Aleks Syntek

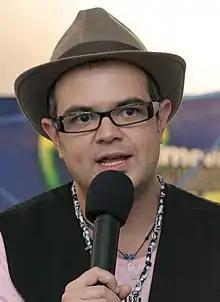
Aleks Syntek in 2008

Raúl Alejandro Escajadillo Peña (born September 29, 1969), known by his stage name, Aleks Syntek, is a Mexican singer and songwriter. He has earned nine nominations for the Latin Grammy Awards, a Grammy nomination, five nominations for the MTV Latin Awards, and is the winner of three Latin "Billboard" awards. He has also received an Ariel award from the Cinametografia Mexican Academy for Best Film Music.